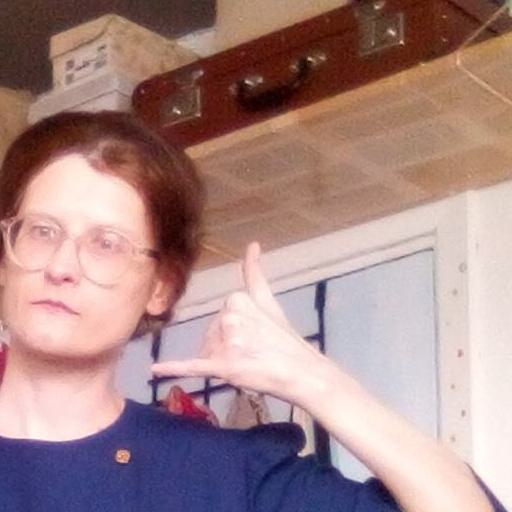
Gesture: call